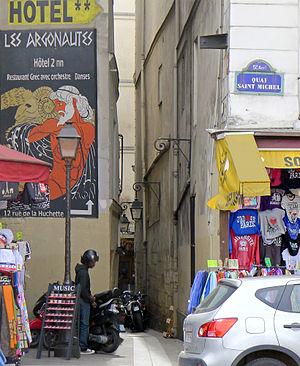
Rue du Chat-qui-Pêche - Paris V
La rue du Chat-qui-Pêche est une voie située dans le quartier de la Sorbonne du 5ᵉ arrondissement de Paris.